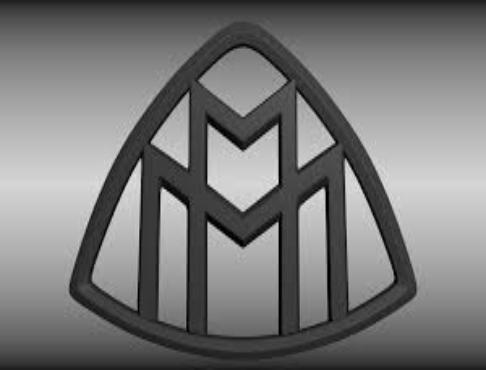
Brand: maybach-2
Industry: Transportation